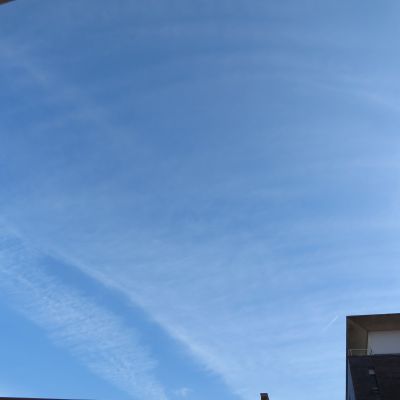
Cloud type: Contrail (Ct)